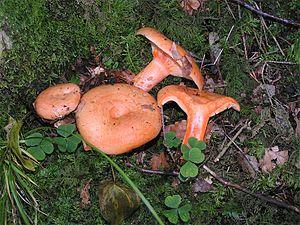
Les champignons du genre Lactarius sont des basidiomycètes de la famille des Russulaceae, présentant des sporophores fragiles ayant la particularité d’exsuder un lait plus ou moins abondant lorsqu’ils sont blessés ou coupés.
En mycologie, le stipe, appelé plus communément le pied, est l'organe qui supporte le chapeau chez de nombreux basidiomycètes et quelques ascomycètes. Un champignon qui a un pied est dit stipité. L'ensemble du pied et du chapeau forme le sporophore.
Le lactaire couleur de saumon est un champignon basidiomycète de la famille des Russulaceae de la sectio deliciosi.